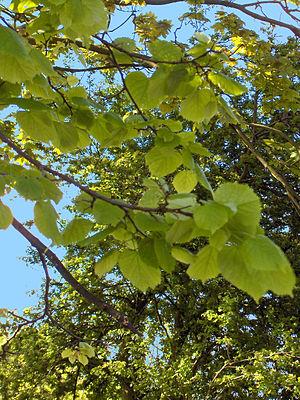
Le tilleul à grandes feuilles est un arbre de la famille des Tiliaceae, ou des Malvaceae, sous-famille des Tilioideae, selon la classification phylogénétique. C'est une espèce des régions tempérées d'Europe, souvent plantée comme arbre d'alignement.